The Scorpion King: Sword of Osiris

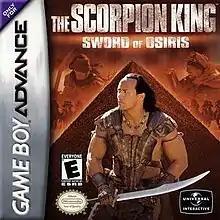

The Scorpion King: Sword of Osiris is a platform game developed by WayForward Technologies and published by Universal Interactive for the Game Boy Advance in 2002. It is based on the film "The Scorpion King", serving as a sequel to it.